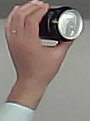
Product: monster_energydrink